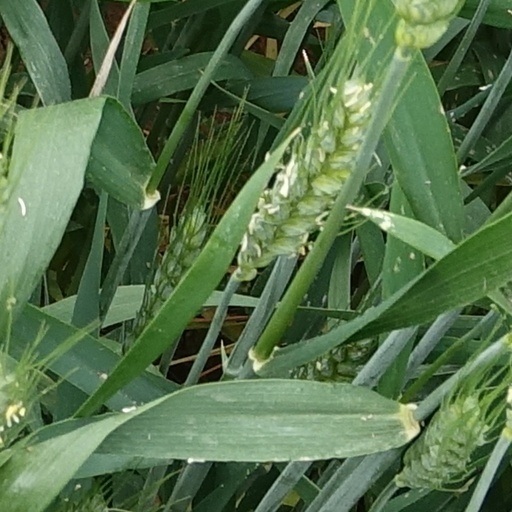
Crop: wheat